The Hardest Day

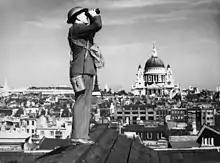
Air observer

Conventional defensive weapons included the anti-aircraft artillery piece. The three main types were the 4.5-inch, 3.7-inch and 3-inch guns. The first two were modern, and effective over . The last was a First World War weapon effective only to . Usually batteries were sited in fours, with a range-finder and predictor which measured the speeds and heights of enemy aircraft while taking into account the time shell took to reach their intended targets, thus calculating when to detonate the fuse in the shell. As with most artillery weapons firing at aircraft, the higher the shell travelled the less effective it became. A shell fired to would only be half as effective at and a quarter as accurate at . The German bombers usually tried to fly around heavy concentrations of anti-aircraft guns, and if forced to fly through them, chose to fly at heights of around .